William-Louis Ternaux

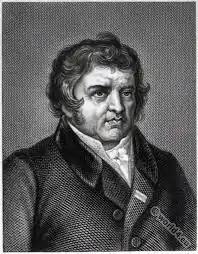
Portrait of William Ternaux

William-Louis Ternaux (1763-1833), the eldest son of Charles-Louis Ternaux (1738-1814), took over the direction of his family’s small woolen cloth business at Sedan (Department of Ardennes) in 1781 and rose to become the leading woolens manufacturer in France under Napoleon and during the Restoration. At the height of his success and fame in 1823, he challenged anyone to provide evidence to the contrary. If anyone, he wrote, could prove “... the existence of a manufacturer, not only in France, but in Europe, who has, at the same time, manufactured a greater amount and a greater value of woolen stuffs, created more new stuffs, experimented more with the use of raw materials and with the texture of fabrics, added more to the value of common woolen cloths, than I have done in the course of my life, I stand ready to pay this researcher the sum of 100,000 francs for his efforts.”